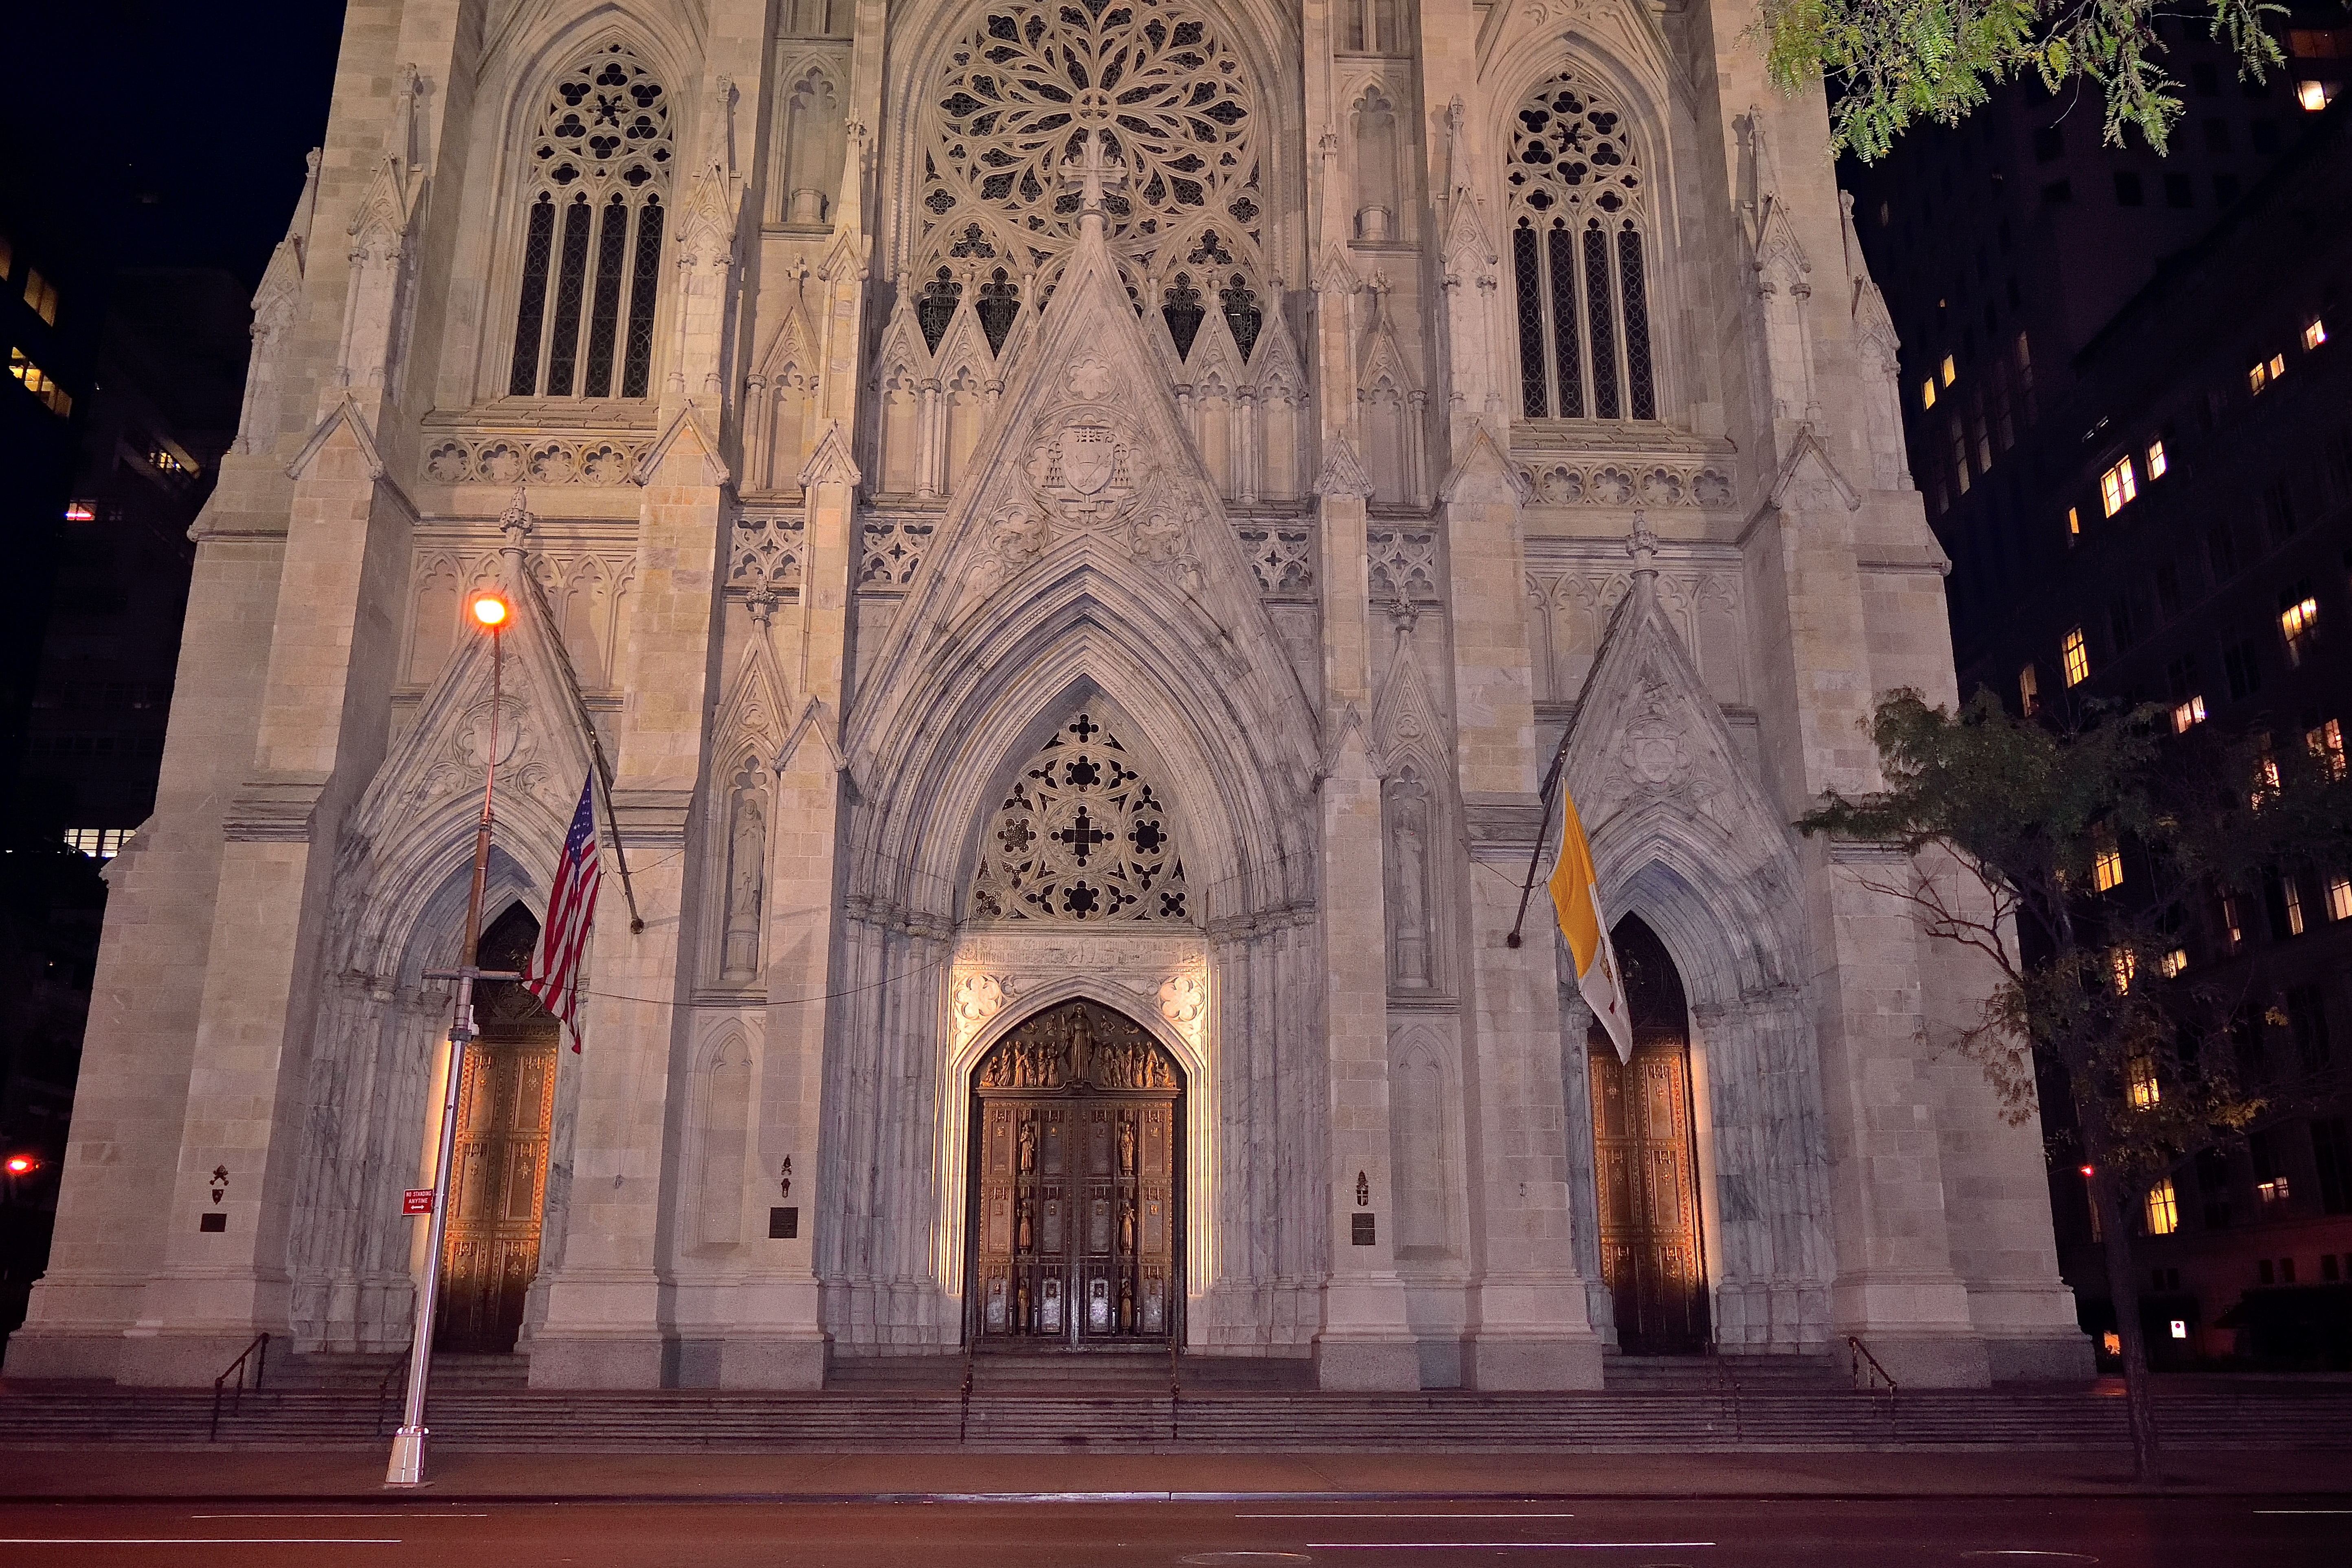
building, new york, arch, religion, church, cathedral, chapel, place of worship, temple, basilica, saint patrick